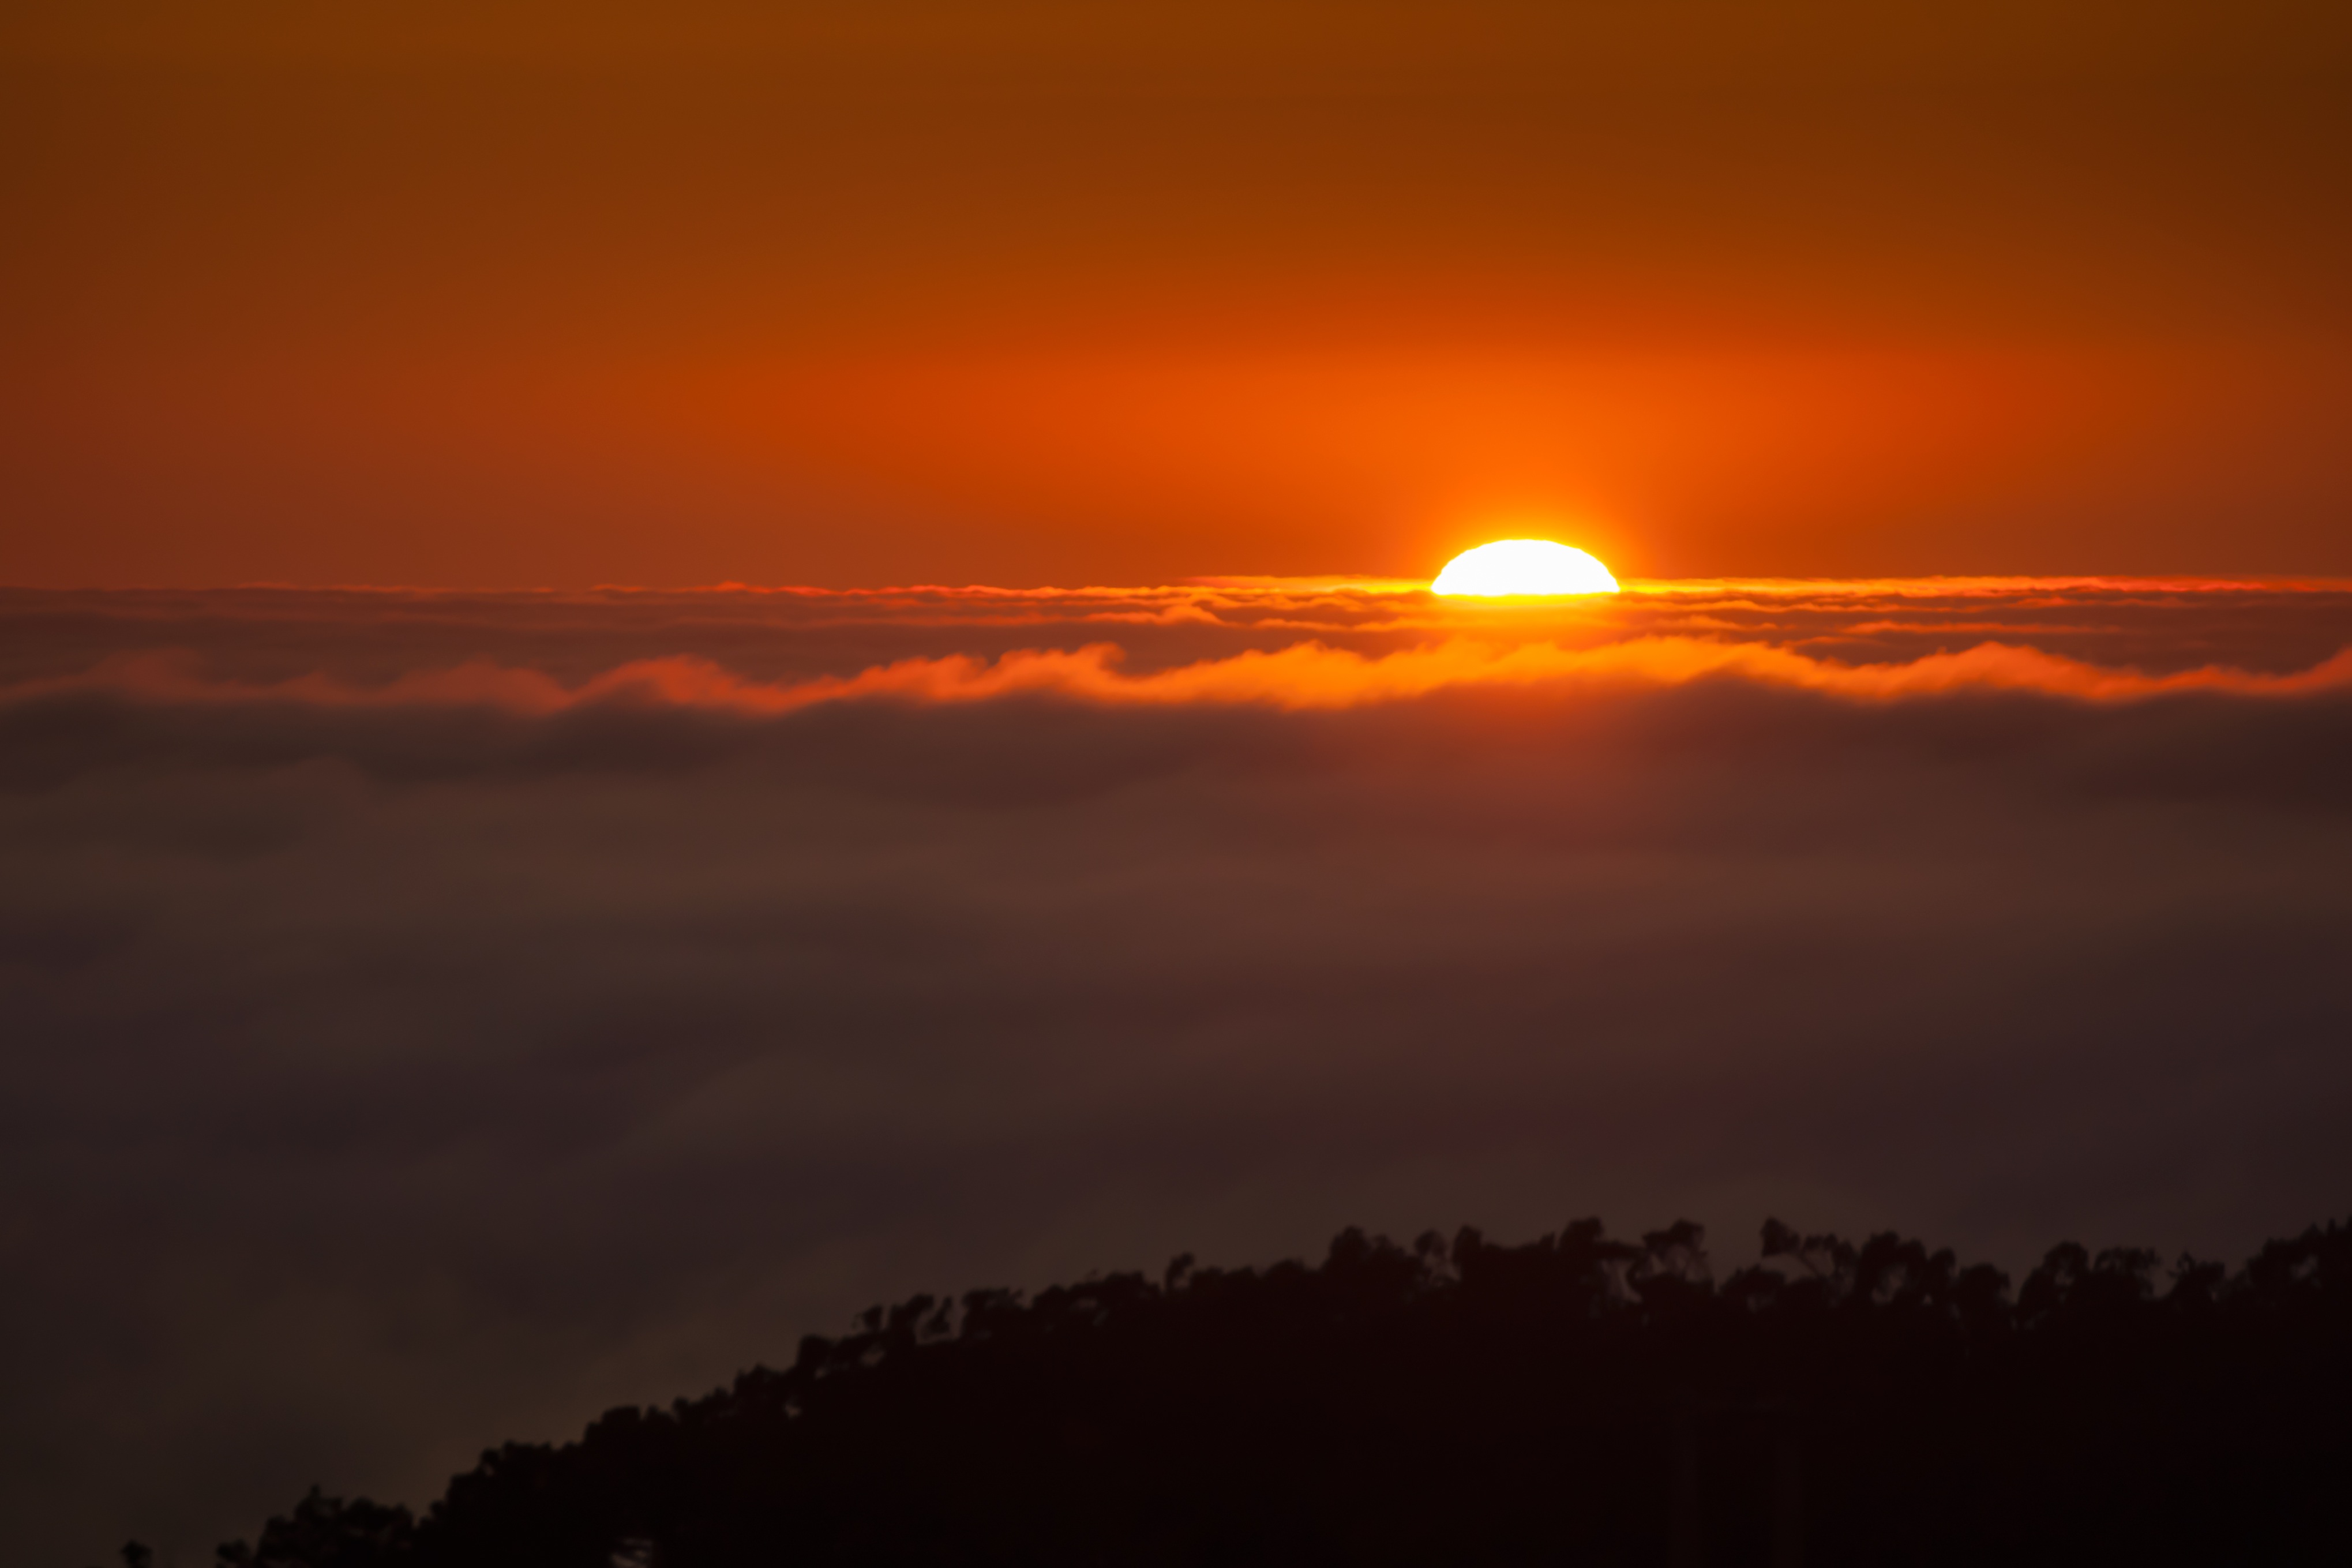
horizon, cloud, sky, sun, sunrise, sunset, morning, dawn, atmosphere, dusk, evening, orange, clouds, afterglow, red sky at morning